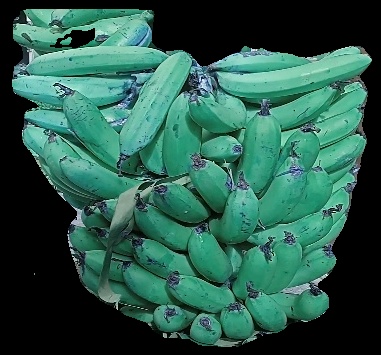
Variety: pachbale
Grade: grade3